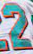
Number: 2